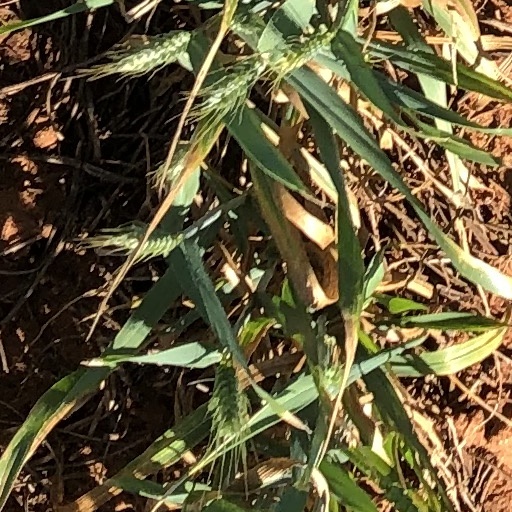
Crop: wheat